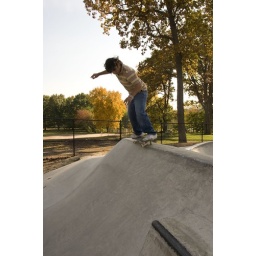
just liked the yellow tree in the background but a quality stall